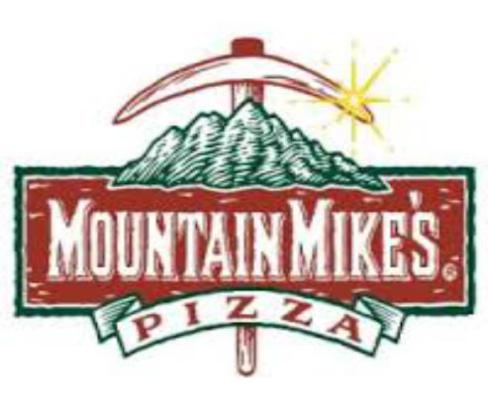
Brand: mountain mike's pizza
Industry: Food